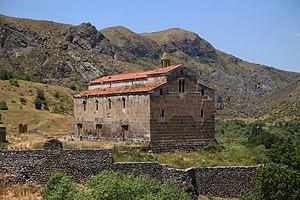
Le tourisme dans le Haut-Karabagh est une des branches de l'économie du Haut-Karabagh, actuellement dénommée République d'Artsakh. Depuis la période qui a suivi la guerre, le tourisme est l'une des priorités de l'économie du pays. Ce développement est lié à un certain nombre de problèmes à résoudre : l'absence de résolution du conflit frontalier au Haut-Karabagh, les infrastructures non complètement restaurées après la guerre. Les problèmes économiques qui découlent de la situation freinent le développement du tourisme dans cette région. La géographie du Haut-Karabagh, les curiosités historiques, culturelles, naturelles, la restauration des infrastructures, peuvent attirer les investisseurs qui participent à des forums économiques et touristiques et contribuer au développement de l'artisanat. Chaque année le nombre de touristes qui visitent le Haut-Karabagh augmente, et donne des indications sur l'attrait du tourisme dans cette région et ses perspectives d'avenir.